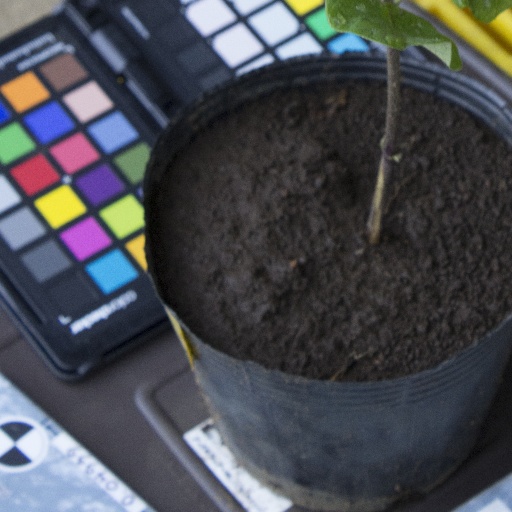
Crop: soybean